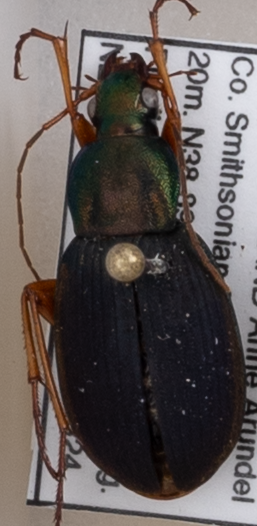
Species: Chlaenius aestivus
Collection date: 2021-06-24
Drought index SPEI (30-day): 0.39
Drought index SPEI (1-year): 2.09
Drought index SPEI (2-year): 1.28